William Musto

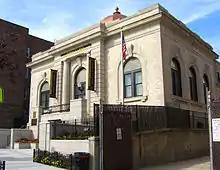
The William V. Musto Cultural Center opened on June 18, 2011.

On June 18, 2011, Union City honored Musto by opening the William V. Musto Cultural Center, which houses the Union City Museum of History, art galleries, and rooms for senior citizen activities. The center is housed in the former public library on 15th Street, which was originally built by Cranwell family of builders in 1903, with funds donated by Andrew Carnegie. The naming of the center drew criticism from Michael Drewniak, a spokesman for Governor Chris Christie, who questioned the appropriateness of honoring a convicted felon, but Union City Mayor Brian P. Stack, who began volunteering on Musto campaigns as a young boy, and was present at age 16 at Musto's sentencing, pushed to name the building after his former mentor, and defended the decision by praising Musto's fairness toward rich and poor alike, and his generosity in helping those in need. Stack commented, "He changed the physical and political landscape of the state. He created the Meadowlands Racetrack, was the father of casino gambling in Atlantic City, he single-handedly created the (political) career of former U.S. Sen. Bill Bradley. [At his sentencing], the judge said a lifetime of good is not wiped out by one wrong." James Plaisted, the lead prosecutor in the 1982 case, agreed with Stack, saying, "The senator dedicated his life to public service for his community over many decades. Those good works over such a long period of time should be recognized."